Religious Issue

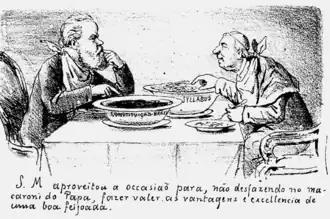
Satire on the Religious Issue. The caption reads: "His Majesty took advantage of the occasion to, not disregarding the Pope's macaroni, assert the advantages and excellence of a good feijoada". The word "Syllabus" (title of a document by Pope Pius IX condemning the mistakes of modern civilization) appears on the macaroni dish, and the Constitution of Brazil on the feijoada dish

The Religious Issue was a crisis that took place in the Empire of Brazil in the 1870s, which, having started on 3 March 1872 as a confrontation between the Catholic Church and Freemasonry, ended up becoming a serious state issue. Its causes can be traced back a long time, based on irreconcilable divergences between ultramontanism, liberalism and the regime, and on complex aspects of Brazilian culture. It led to the imprisonment of two bishops and contributed to the fall of the cabinet of Prime Minister José Paranhos, the Viscount of Rio Branco.